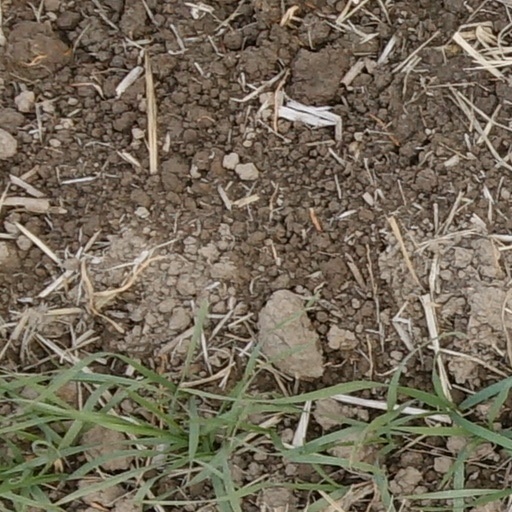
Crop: wheat